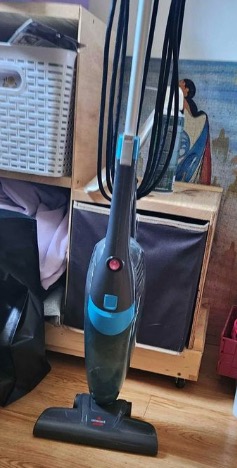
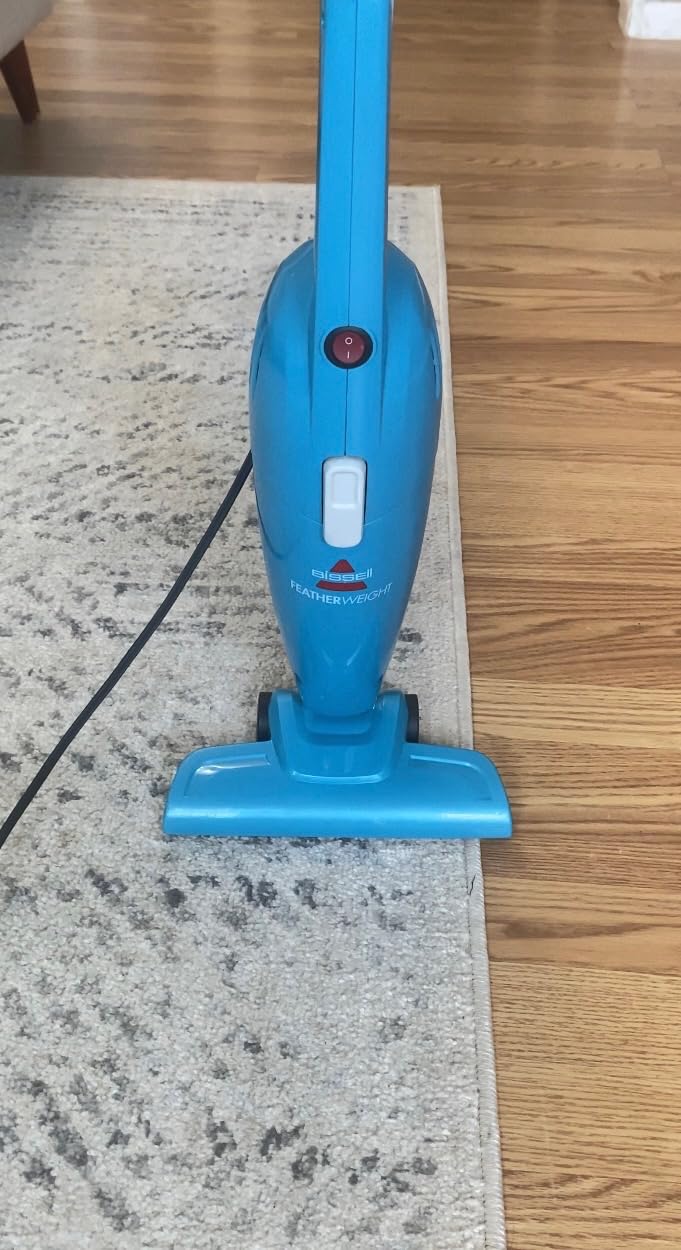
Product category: items_vacuum
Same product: no